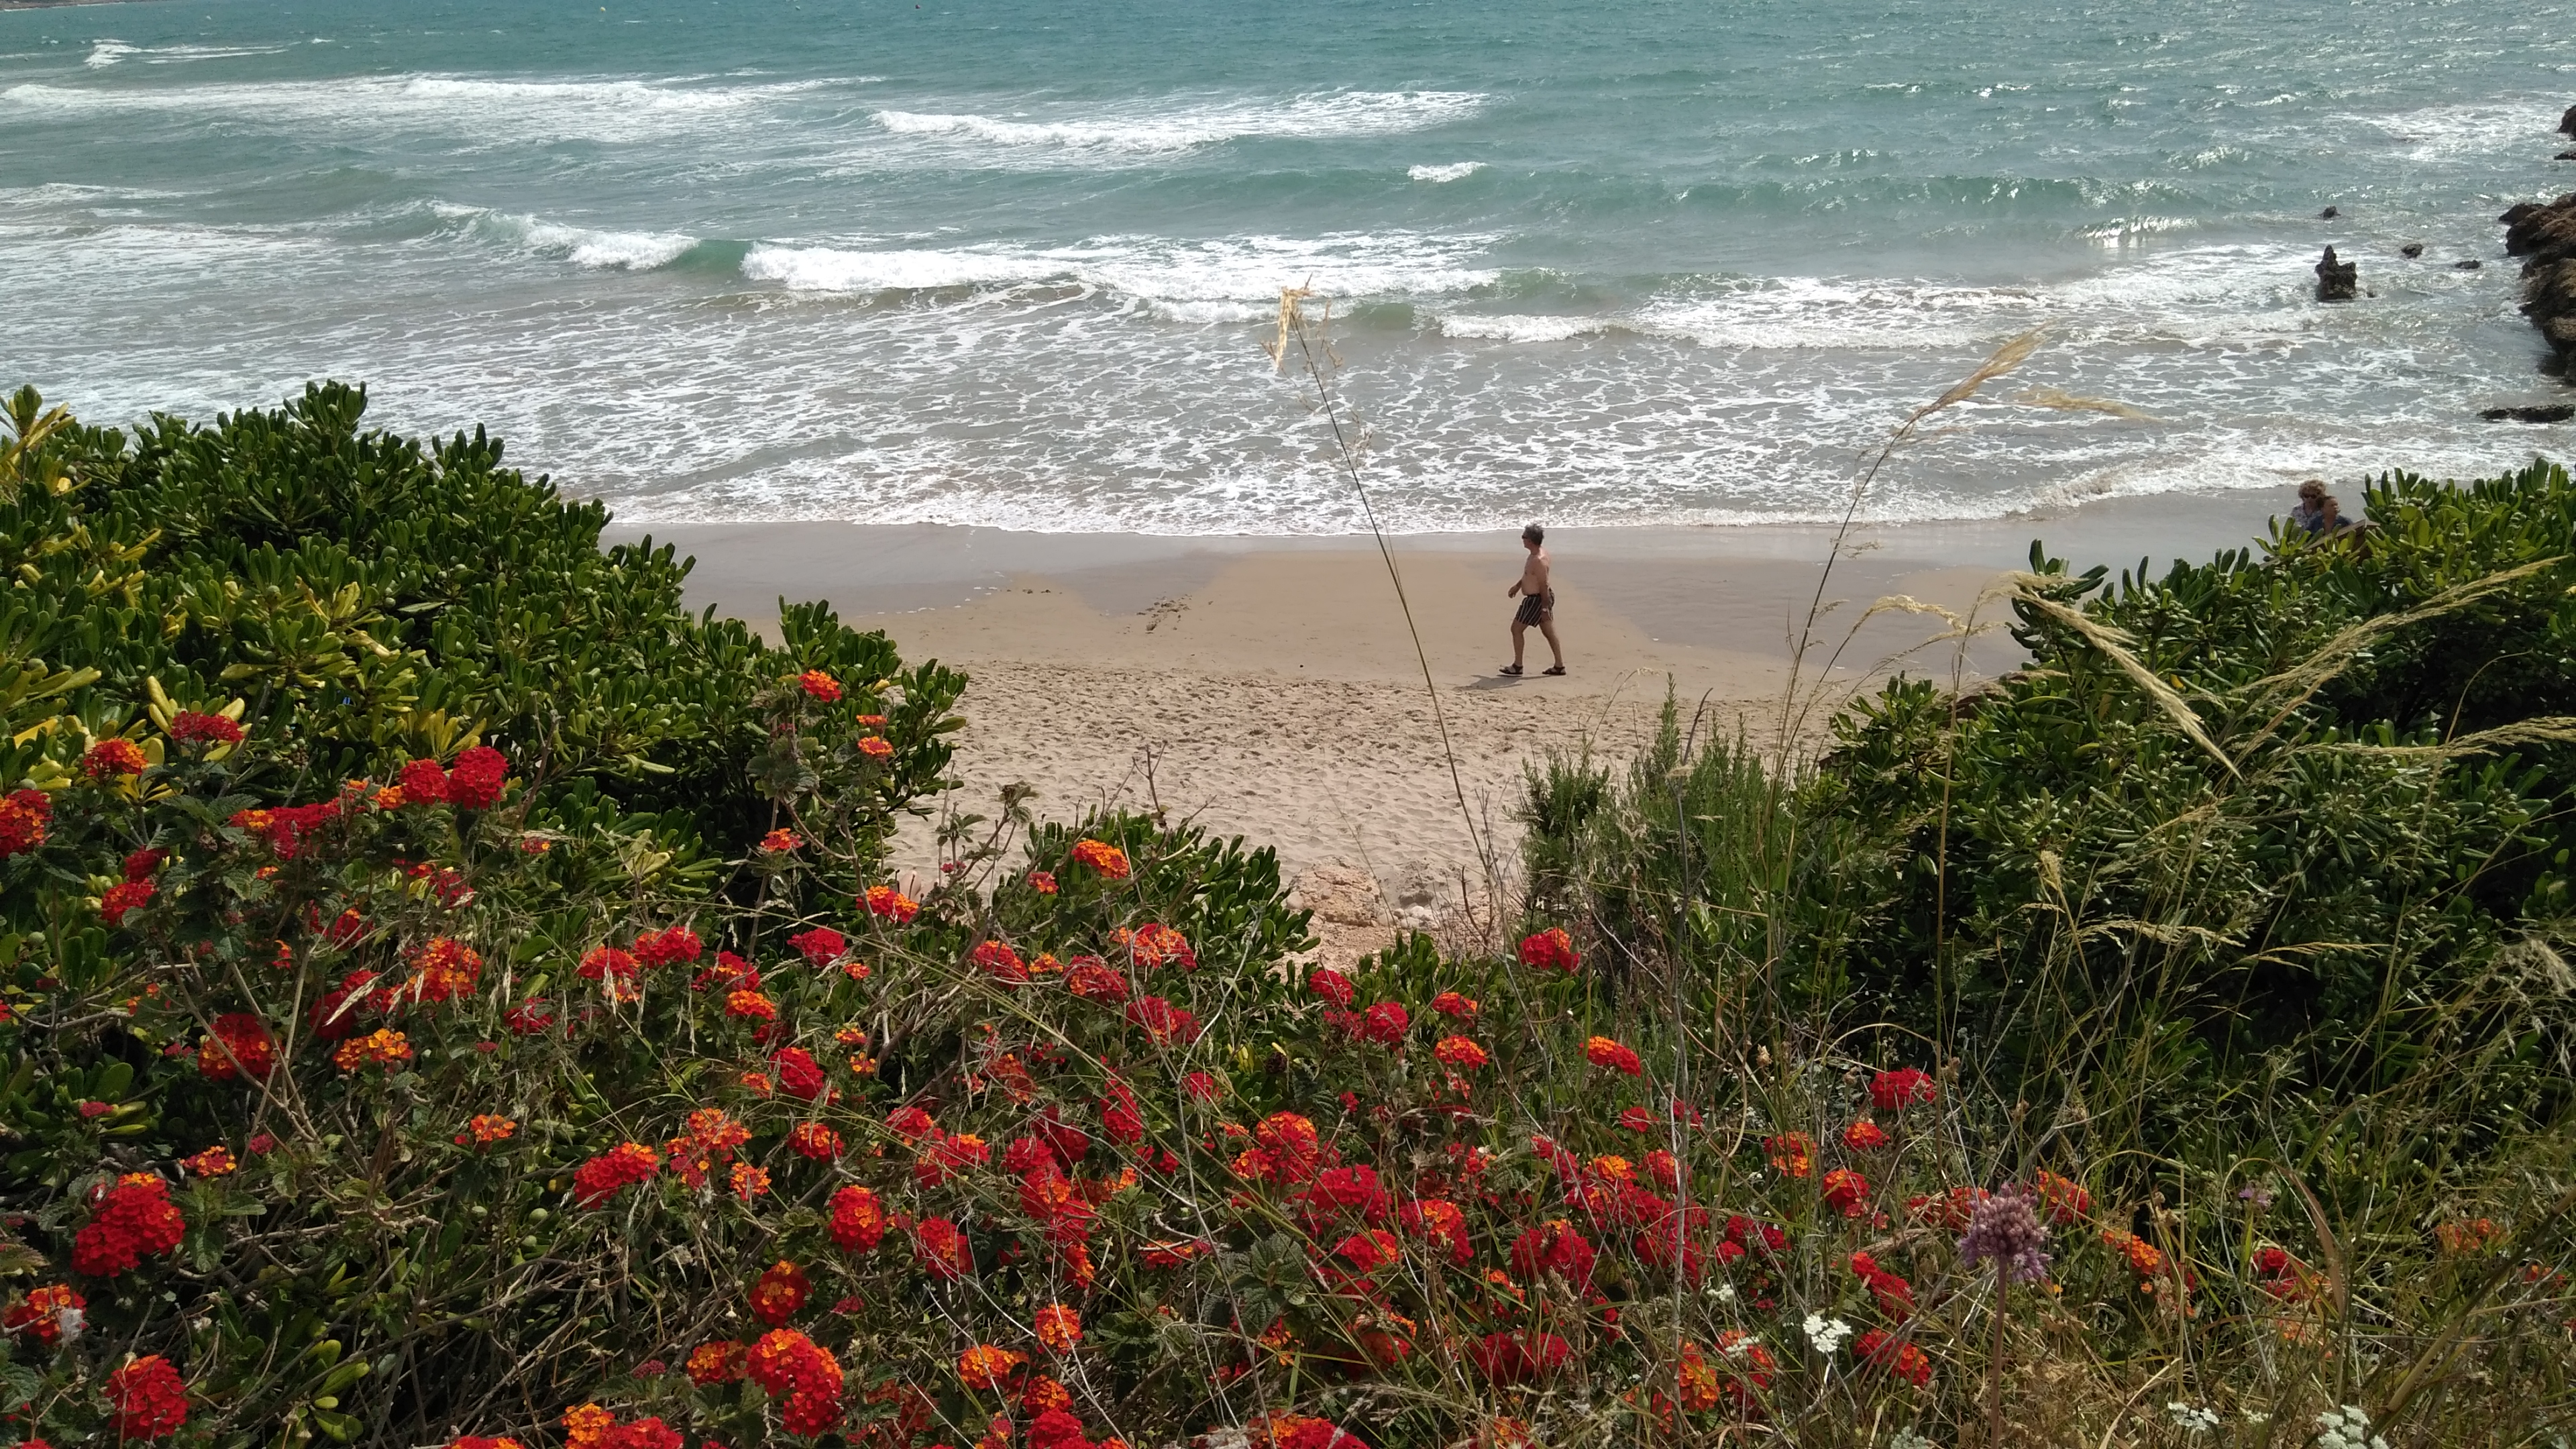
beach, sea, water, body of water, coast, vegetation, flora, flower, shore, plant, ocean, sky, coastal and oceanic landforms, tree, shrubland, plant community, tourism, cape, landscape, bay